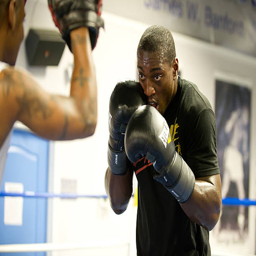
athlete attends an open workout .